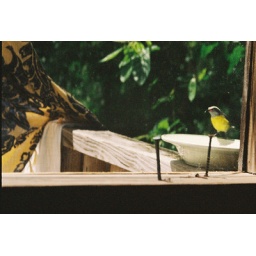
hummingbird outside bedroom window dipping in sugar water